Herkimer (village), New York

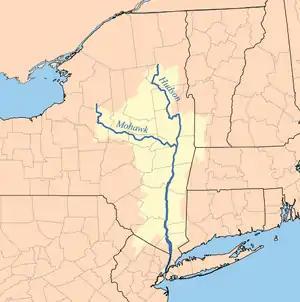
Hudson River watershed map showing the Mohawk River

The region had been part of the territory of the Iroquois Mohawk Native American people for centuries. Their villages were linked by winding paths through the wilderness and along the Mohawk River. By the early 18th century, they had two main villages in the Mohawk River Valley, Teantontalago to the east, known by the English as the Lower Mohawk Castle, and Canajoharie to the west, known as the Upper Mohawk Castle. The English built Fort Hunter near the Lower Mohawk Castle.